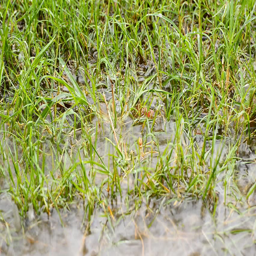
drops of rain falling in the green grass